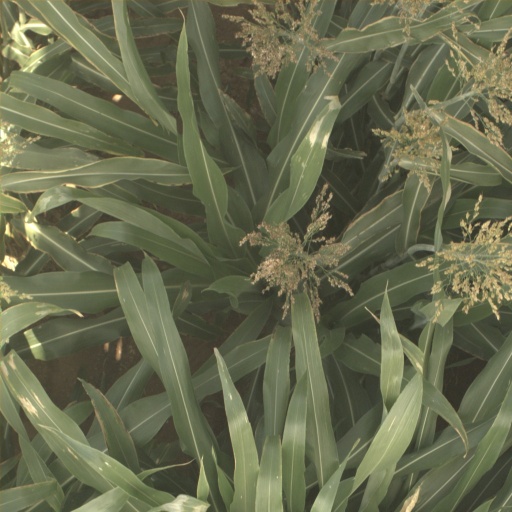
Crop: sorghum